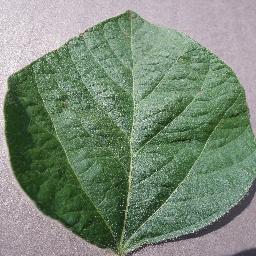
Label: Soybean___healthy